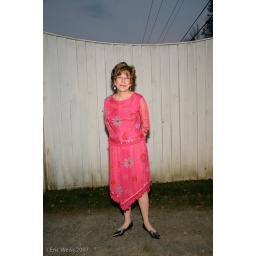
Lady in pink dress with white fence and powerlines at sunset.